W. Jasper Blackburn

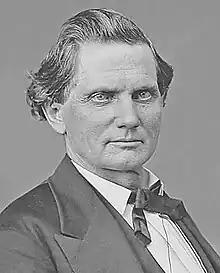
Mathew Brady photo "circa" 1868

William Jasper Blackburn (July 24, 1820 – November 10, 1899) was an American printer, publisher and politician who served in the United States House of Representatives from northwestern Louisiana from July 18, 1868, to March 3, 1869. A Republican during Reconstruction, he was elected to the Louisiana State Senate, serving from 1874 to 1878.